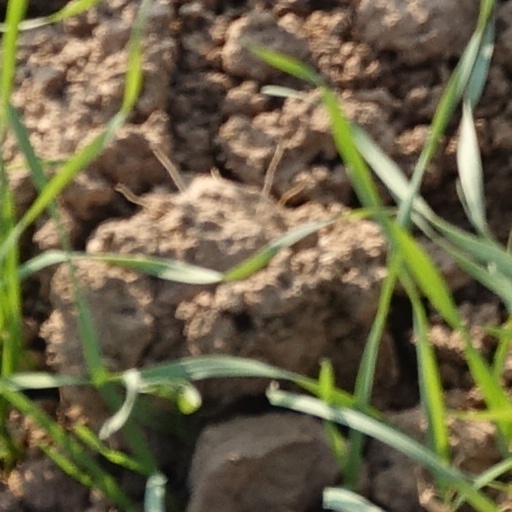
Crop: wheat